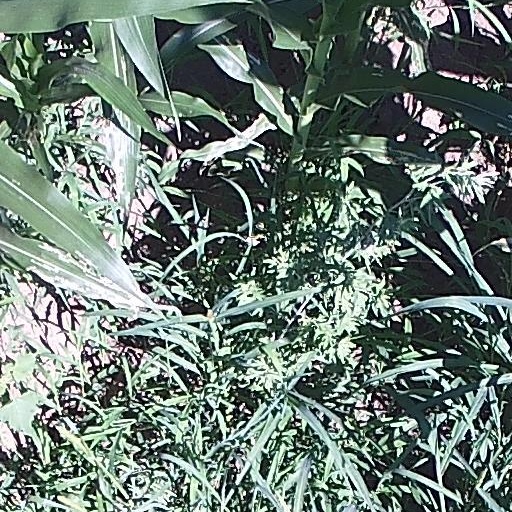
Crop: maize; corn